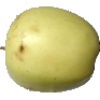
Label: Apple Golden 2